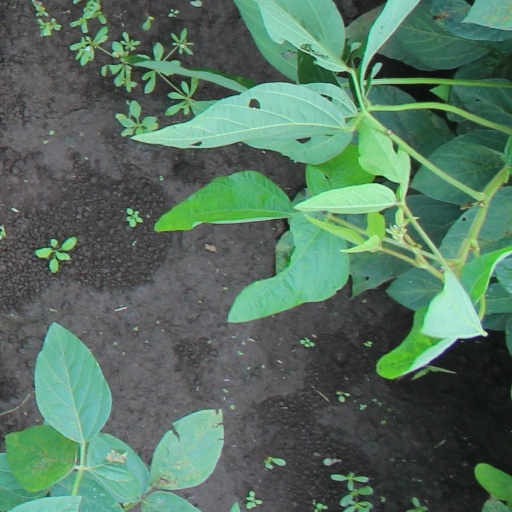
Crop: soybean